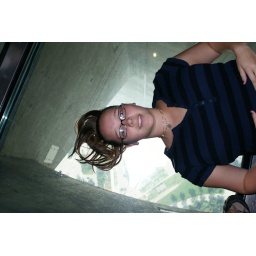
Kate laying on the glass floor in the CN Tower